María Obligado de Soto y Calvo

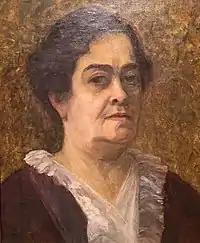
Self-portrait (date unknown)

María Obligado de Soto y Calvo (4 February 1857 – 19 June 1938) was an Argentine painter who worked in a variety of genres.